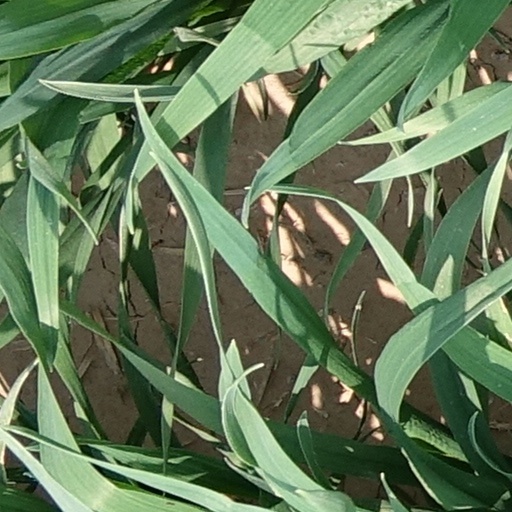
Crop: wheat